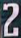
Number: 2